2009 Jakarta bombings

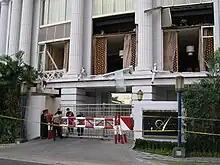
Damaged Ritz-Carlton Hotel

A series of bombings took place in Jakarta, Indonesia, on 17 July 2009. At around 07:47 until 07:57 WIB (00:47-00:57 UTC), the JW Marriott and Ritz-Carlton Hotels in Setiabudi, South Jakarta, were hit by two suicide bombers. The attacks were carried out five minutes apart. Seven people were killed, including three Australians, two Dutches, an Indonesian and a New Zealander. More than 50 people were injured in the blasts. Both blasts were caused by suicide bombers, who checked into the hotels as paying guests several days earlier. The twin suicide bombings came four years after the previous serious terrorist attack in Indonesia.